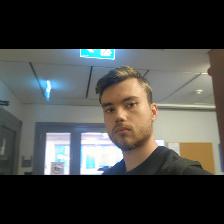
Label: Human